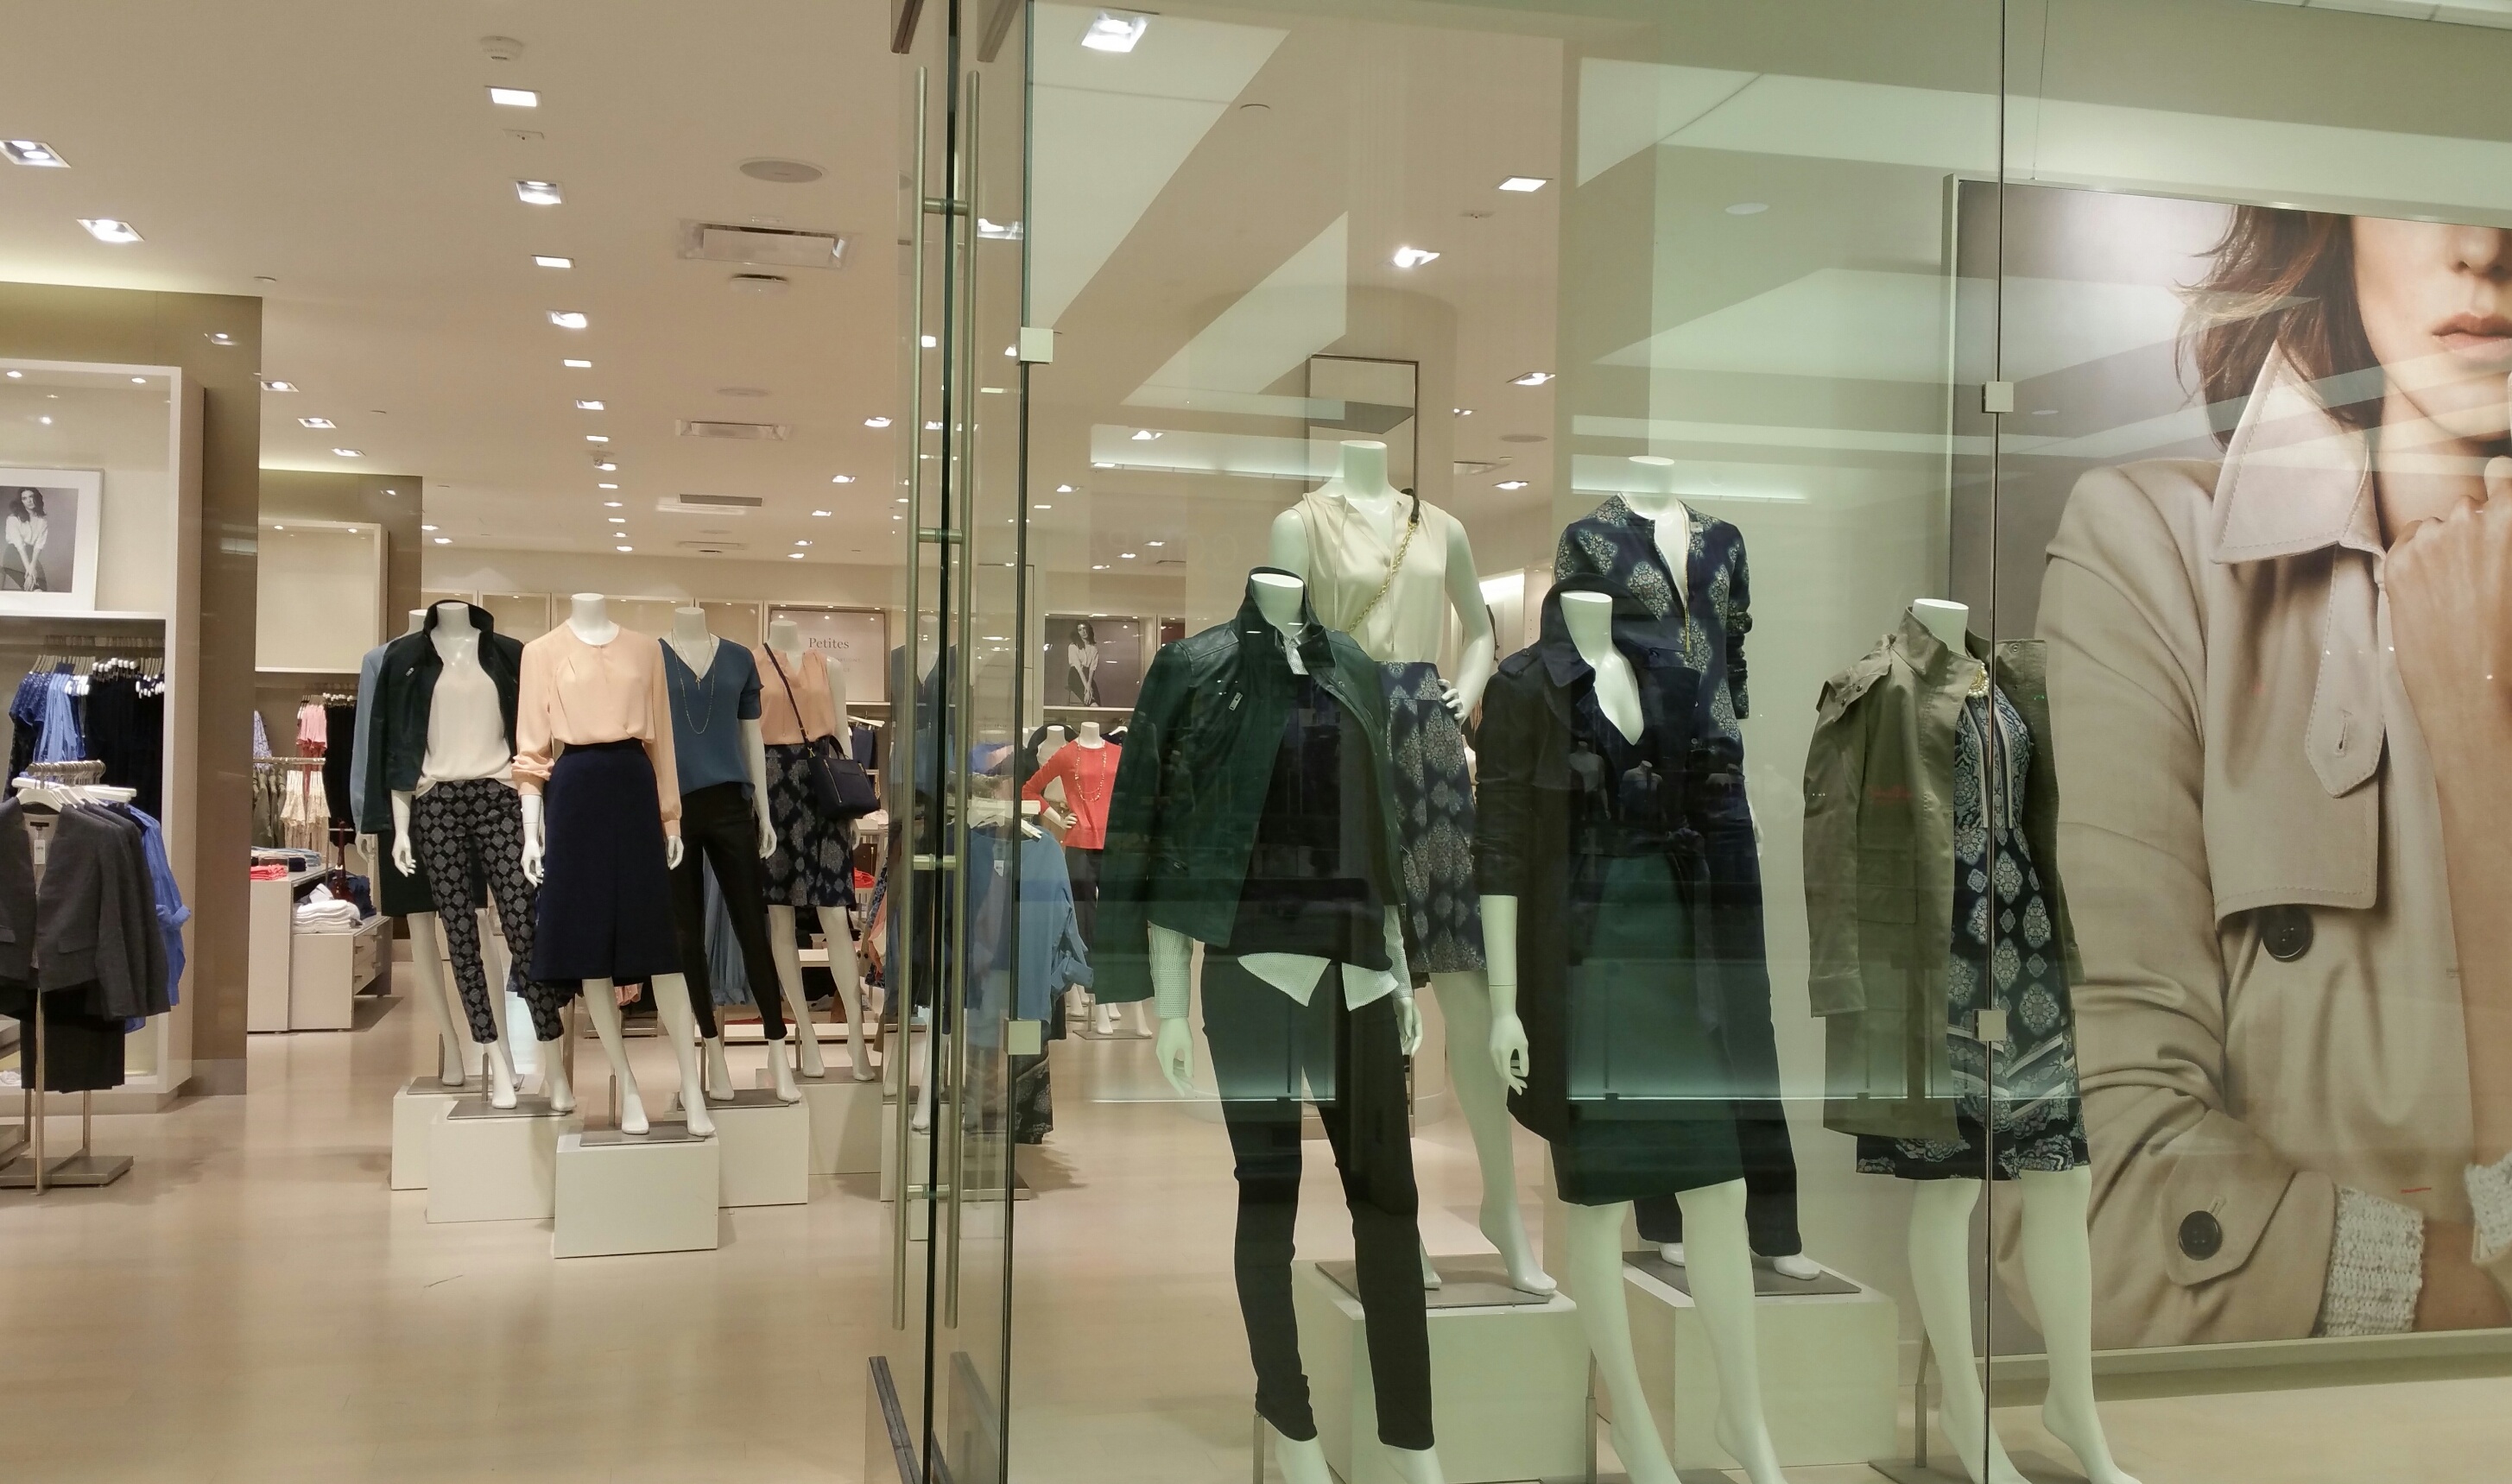
store, fashion, clothing, shopping, interior design, boutique, mannequin, design, mall, tourist attraction, clothes, retail, display window